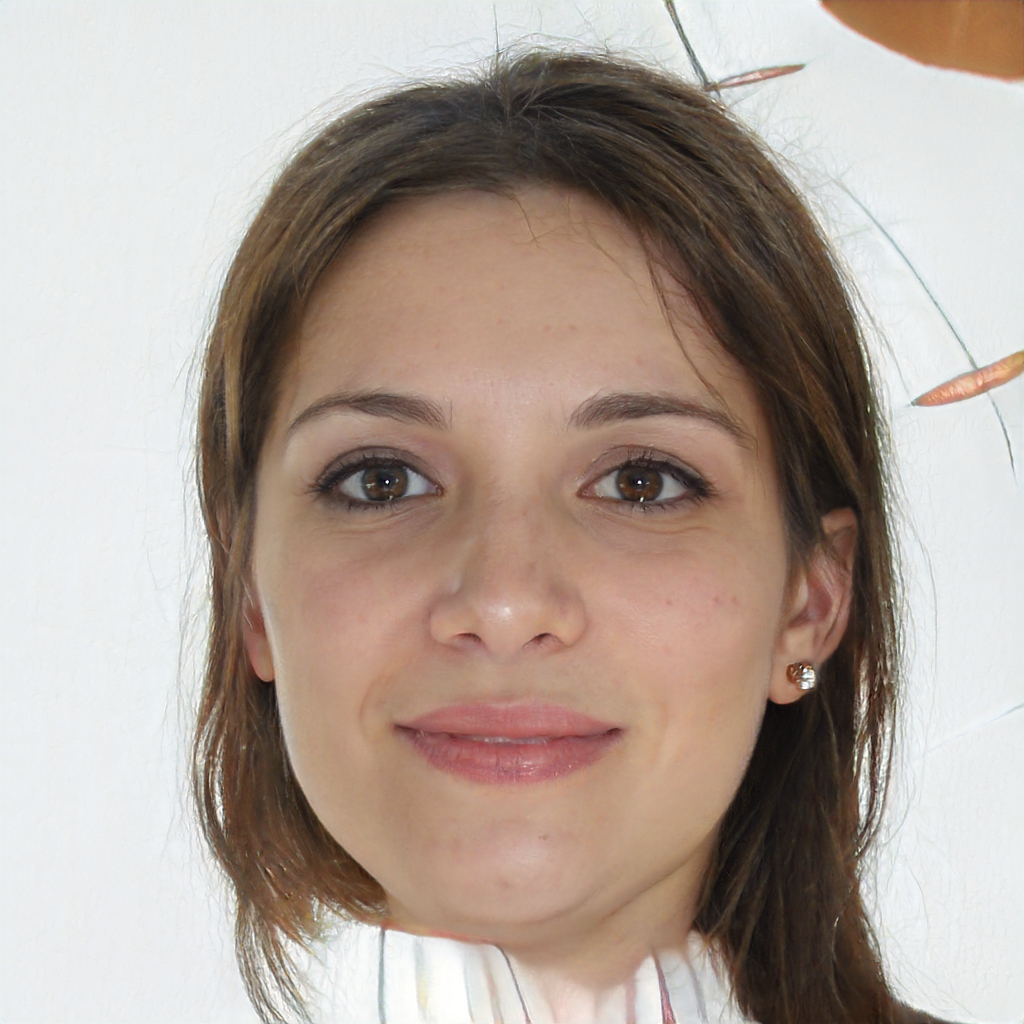
Label: No Watermark